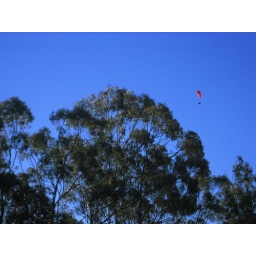
Some guy flying over our house